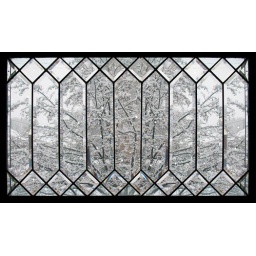
tree in glass window snowing3